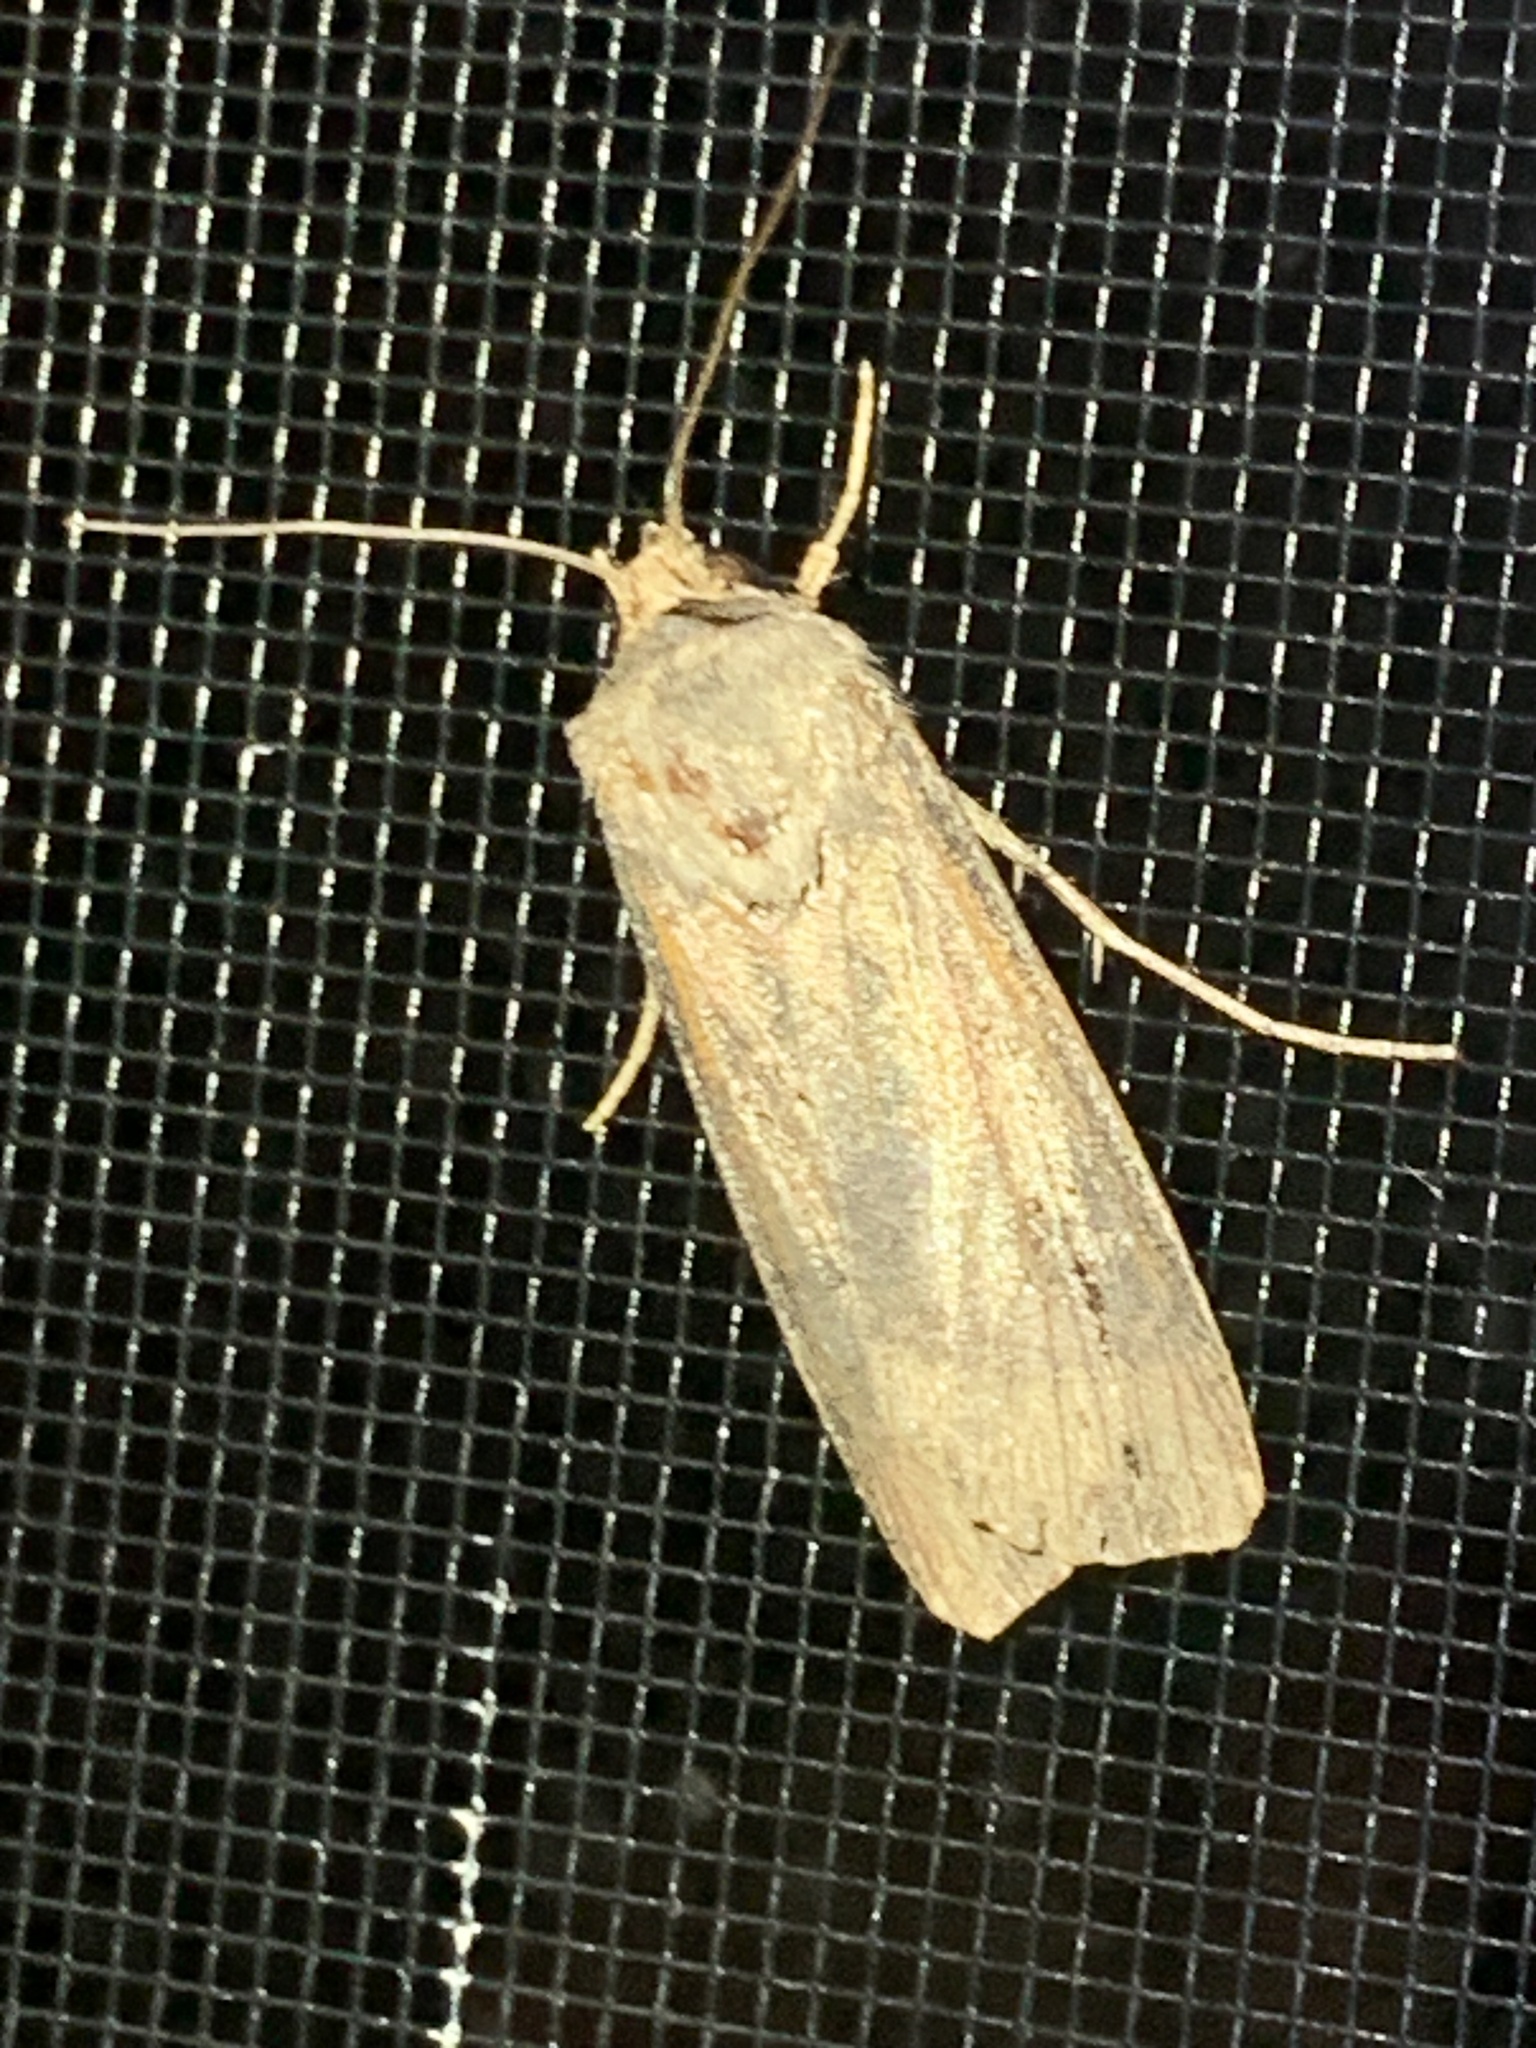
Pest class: cutworms